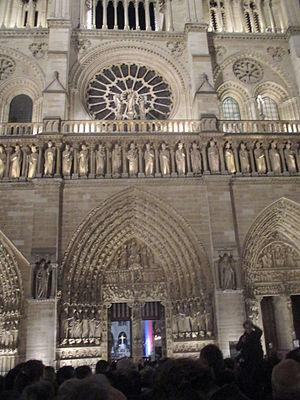
Notre-Dame de Paris, messe pour les victimes des attentats du 13 novembre 2015 et pour la France.
Les attentats du 13 novembre 2015 en France, revendiqués par l'organisation terroriste État islamique, sont une série de fusillades et d'attaques-suicides islamistes perpétrées dans la soirée à Paris et dans sa périphérie par trois commandos distincts.